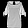
Label: Shirt